2016 World Series

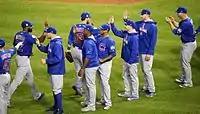
The Cubs celebrate after their 9–3 win over the Indians in World Series Game 6

For Game 5, former Cubs star and Hall of Fame member Ryne Sandberg threw the ceremonial first pitch before the start of the game, former Cubs public address announcer and former Chicago Blackhawks anthem singer Wayne Messmer performed the national anthem, and Pearl Jam lead singer Eddie Vedder (a Chicago native and die hard Cubs fan) sang "Take Me Out to the Ball Game" during the seventh-inning stretch. José Ramírez hit a home run for Cleveland in the second inning off Jon Lester, but the Cubs, facing elimination, scored three runs in the fourth inning off Trevor Bauer. Kris Bryant led off the inning with a home run. After Bryant's home run, Anthony Rizzo doubled and Ben Zobrist singled. Addison Russell's RBI single put the Cubs up 2–1. After Jason Heyward struck out, Javier Baez's bunt single moved Zobrist to third before David Ross's sacrifice fly made it 3–1 Cubs. The Indians cut their deficit to 3–2 off Lester in the sixth on Francisco Lindor's RBI single that scored Rajai Davis from second base. With the tying run on second base in the seventh inning, Maddon brought in Aroldis Chapman, who threw scoreless innings, earning his first save of the series and fourth overall in the postseason. The win was the first World Series game victory for the Cubs at Wrigley Field since 1945.